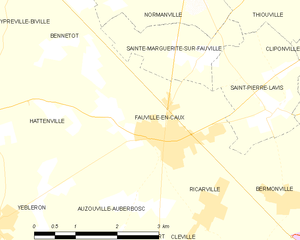
Carte des communes françaises Fauville-en-Caux